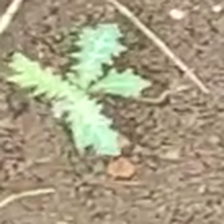
Weed species: Bilayat_(Mexicana_Argemone)